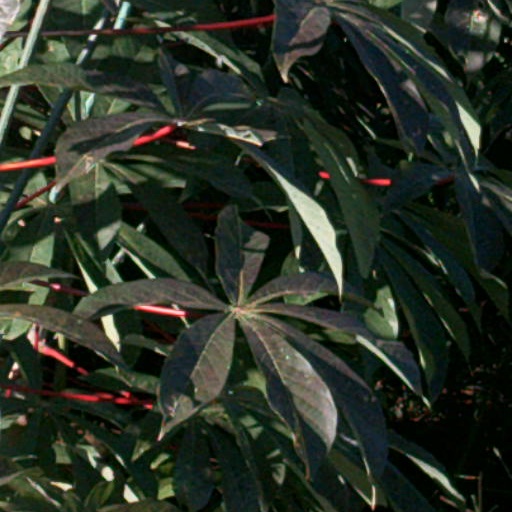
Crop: cassava